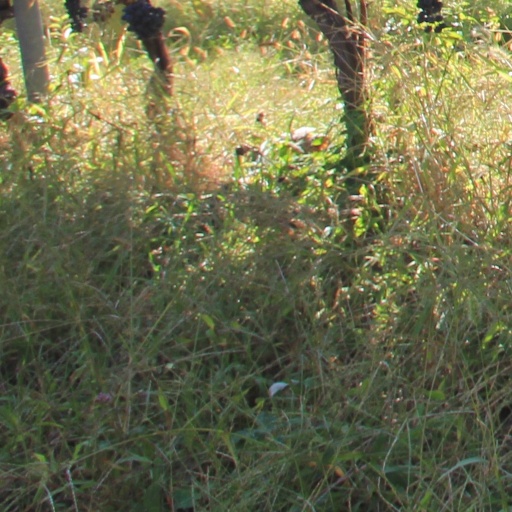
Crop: grape